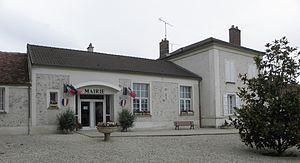
Mairie de Champcenest (77).
Champcenest est une commune française située dans le département de Seine-et-Marne en région Île-de-France.